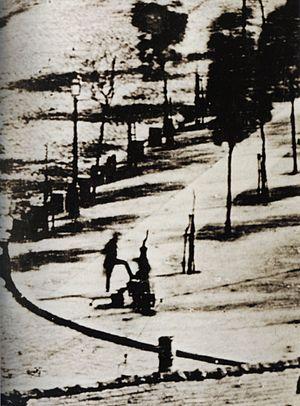
Le daguerréotype est un procédé photographique mis au point par Nicéphore Niépce et Louis Daguerre. Il produit une image sans négatif sur une surface d'argent pur, polie comme un miroir, exposée directement à la lumière.
Boulevard du Temple est une photographie en daguerréotype réalisée à Paris en 1838 par l'inventeur du procédé, Louis Daguerre. Elle serait une des premières représentations d'un être humain sur une photographie.